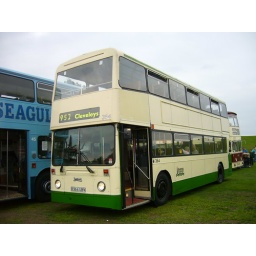
Well I went by bus, train and tram... and had a lift home on this Atlantean.